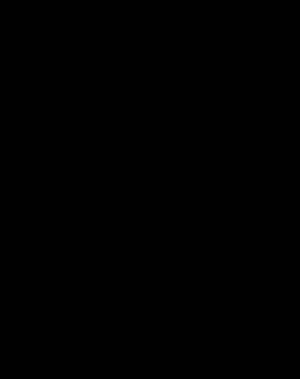
Un hétéroatome est un atome d'une molécule organique possédant au moins un doublet d'électrons, mais qui n'est ni du carbone, ni de l'hydrogène et non métallique. Les plus fréquents sont l'oxygène, l'azote, le soufre, le phosphore ou encore les halogènes. Dans la représentation topologique d'une molécule organique, on ne représente que les hétéroatomes.